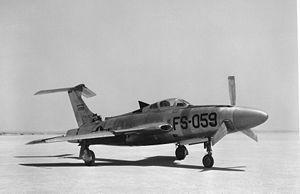
Le Republic XF-84H était un avion expérimental à turbopropulseur dérivé du chasseur américain F-84F Thunderstreak. Propulsé par un turbomoteur associé à une hélice supersonique, le XF-84H avait le potentiel nécessaire pour battre le record non officiel de vitesse pour un avion à hélice, mais ne parvint pas à surmonter certains défauts aérodynamiques et mécaniques importants, ce qui mena à l'abandon du programme.
Le Republic F-84 Thunderjet est un chasseur-bombardier à réaction construit par la firme américaine Republic Aviation Company à la fin des années 1940, et construit à plus de 7 000 exemplaires. Initialement destiné à l'USAF, il a été fourni en grandes quantités aux forces aériennes des pays de l'OTAN, dans le cadre du Military Assistance Program.